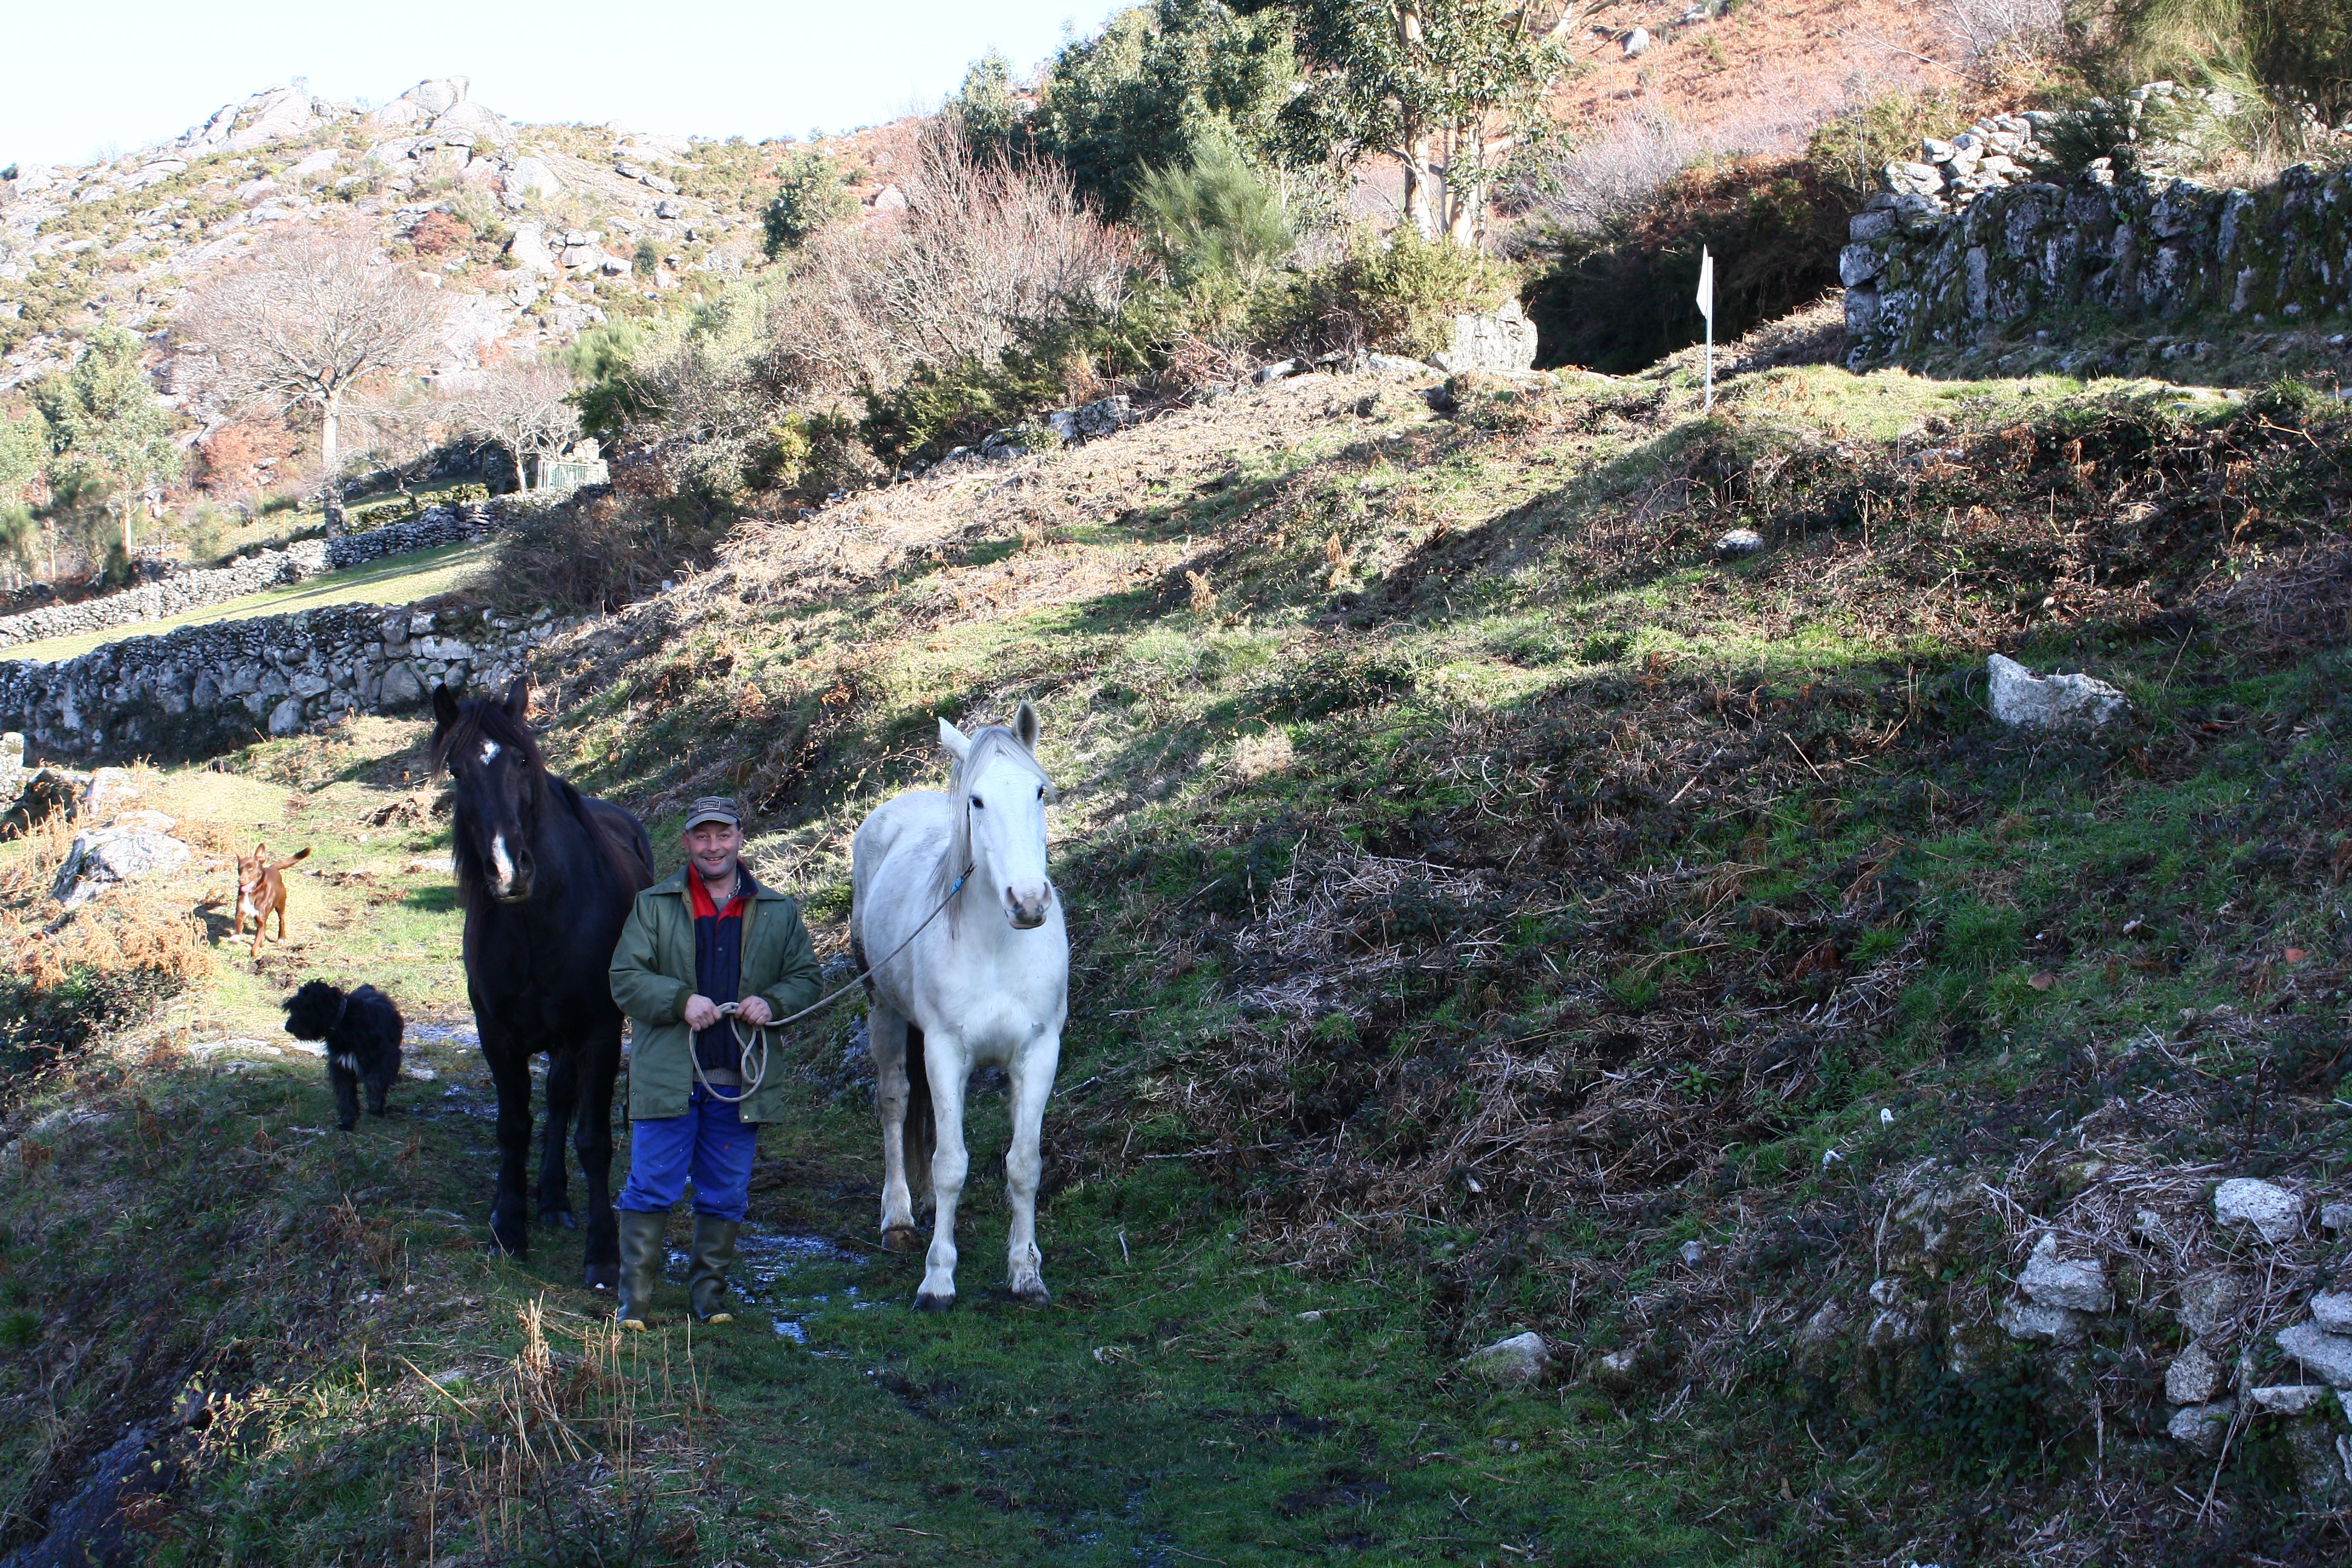
flower, goats, ggl1, canoneos500d, ruralgalicia, barbeira, pack animal